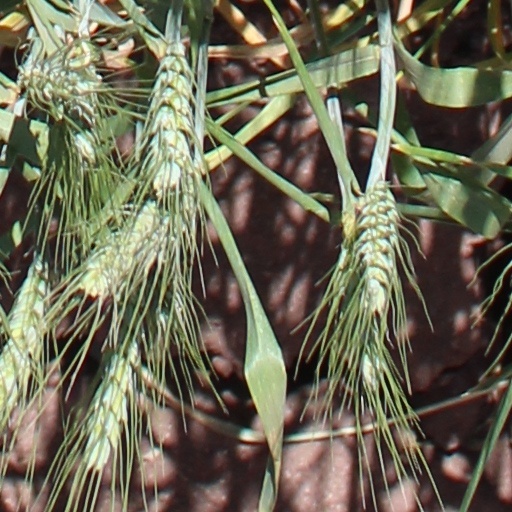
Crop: wheat